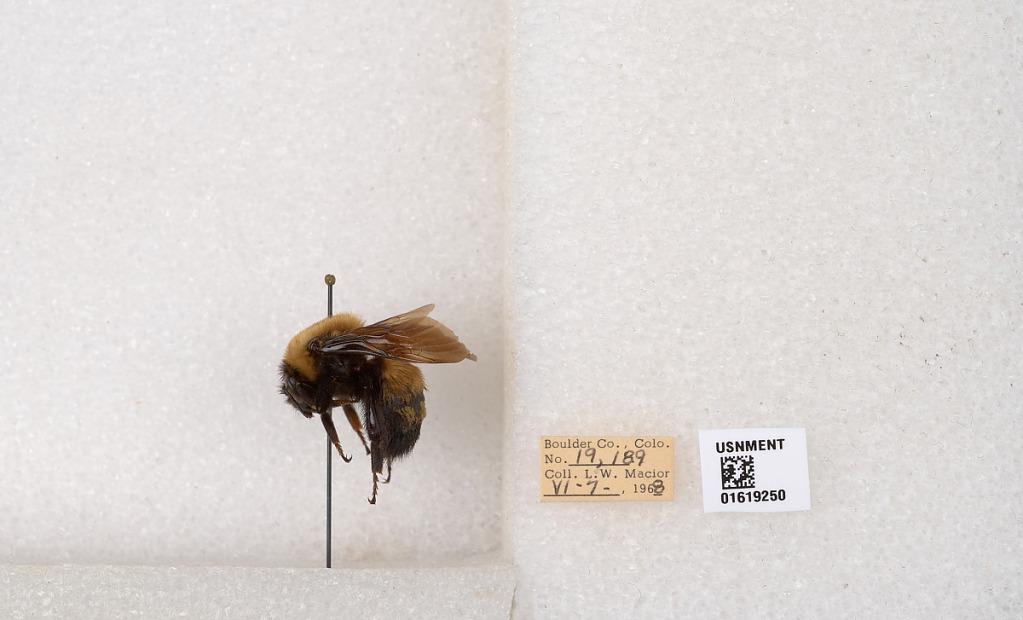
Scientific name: Bombus (Bombus) nevadensis Cresson